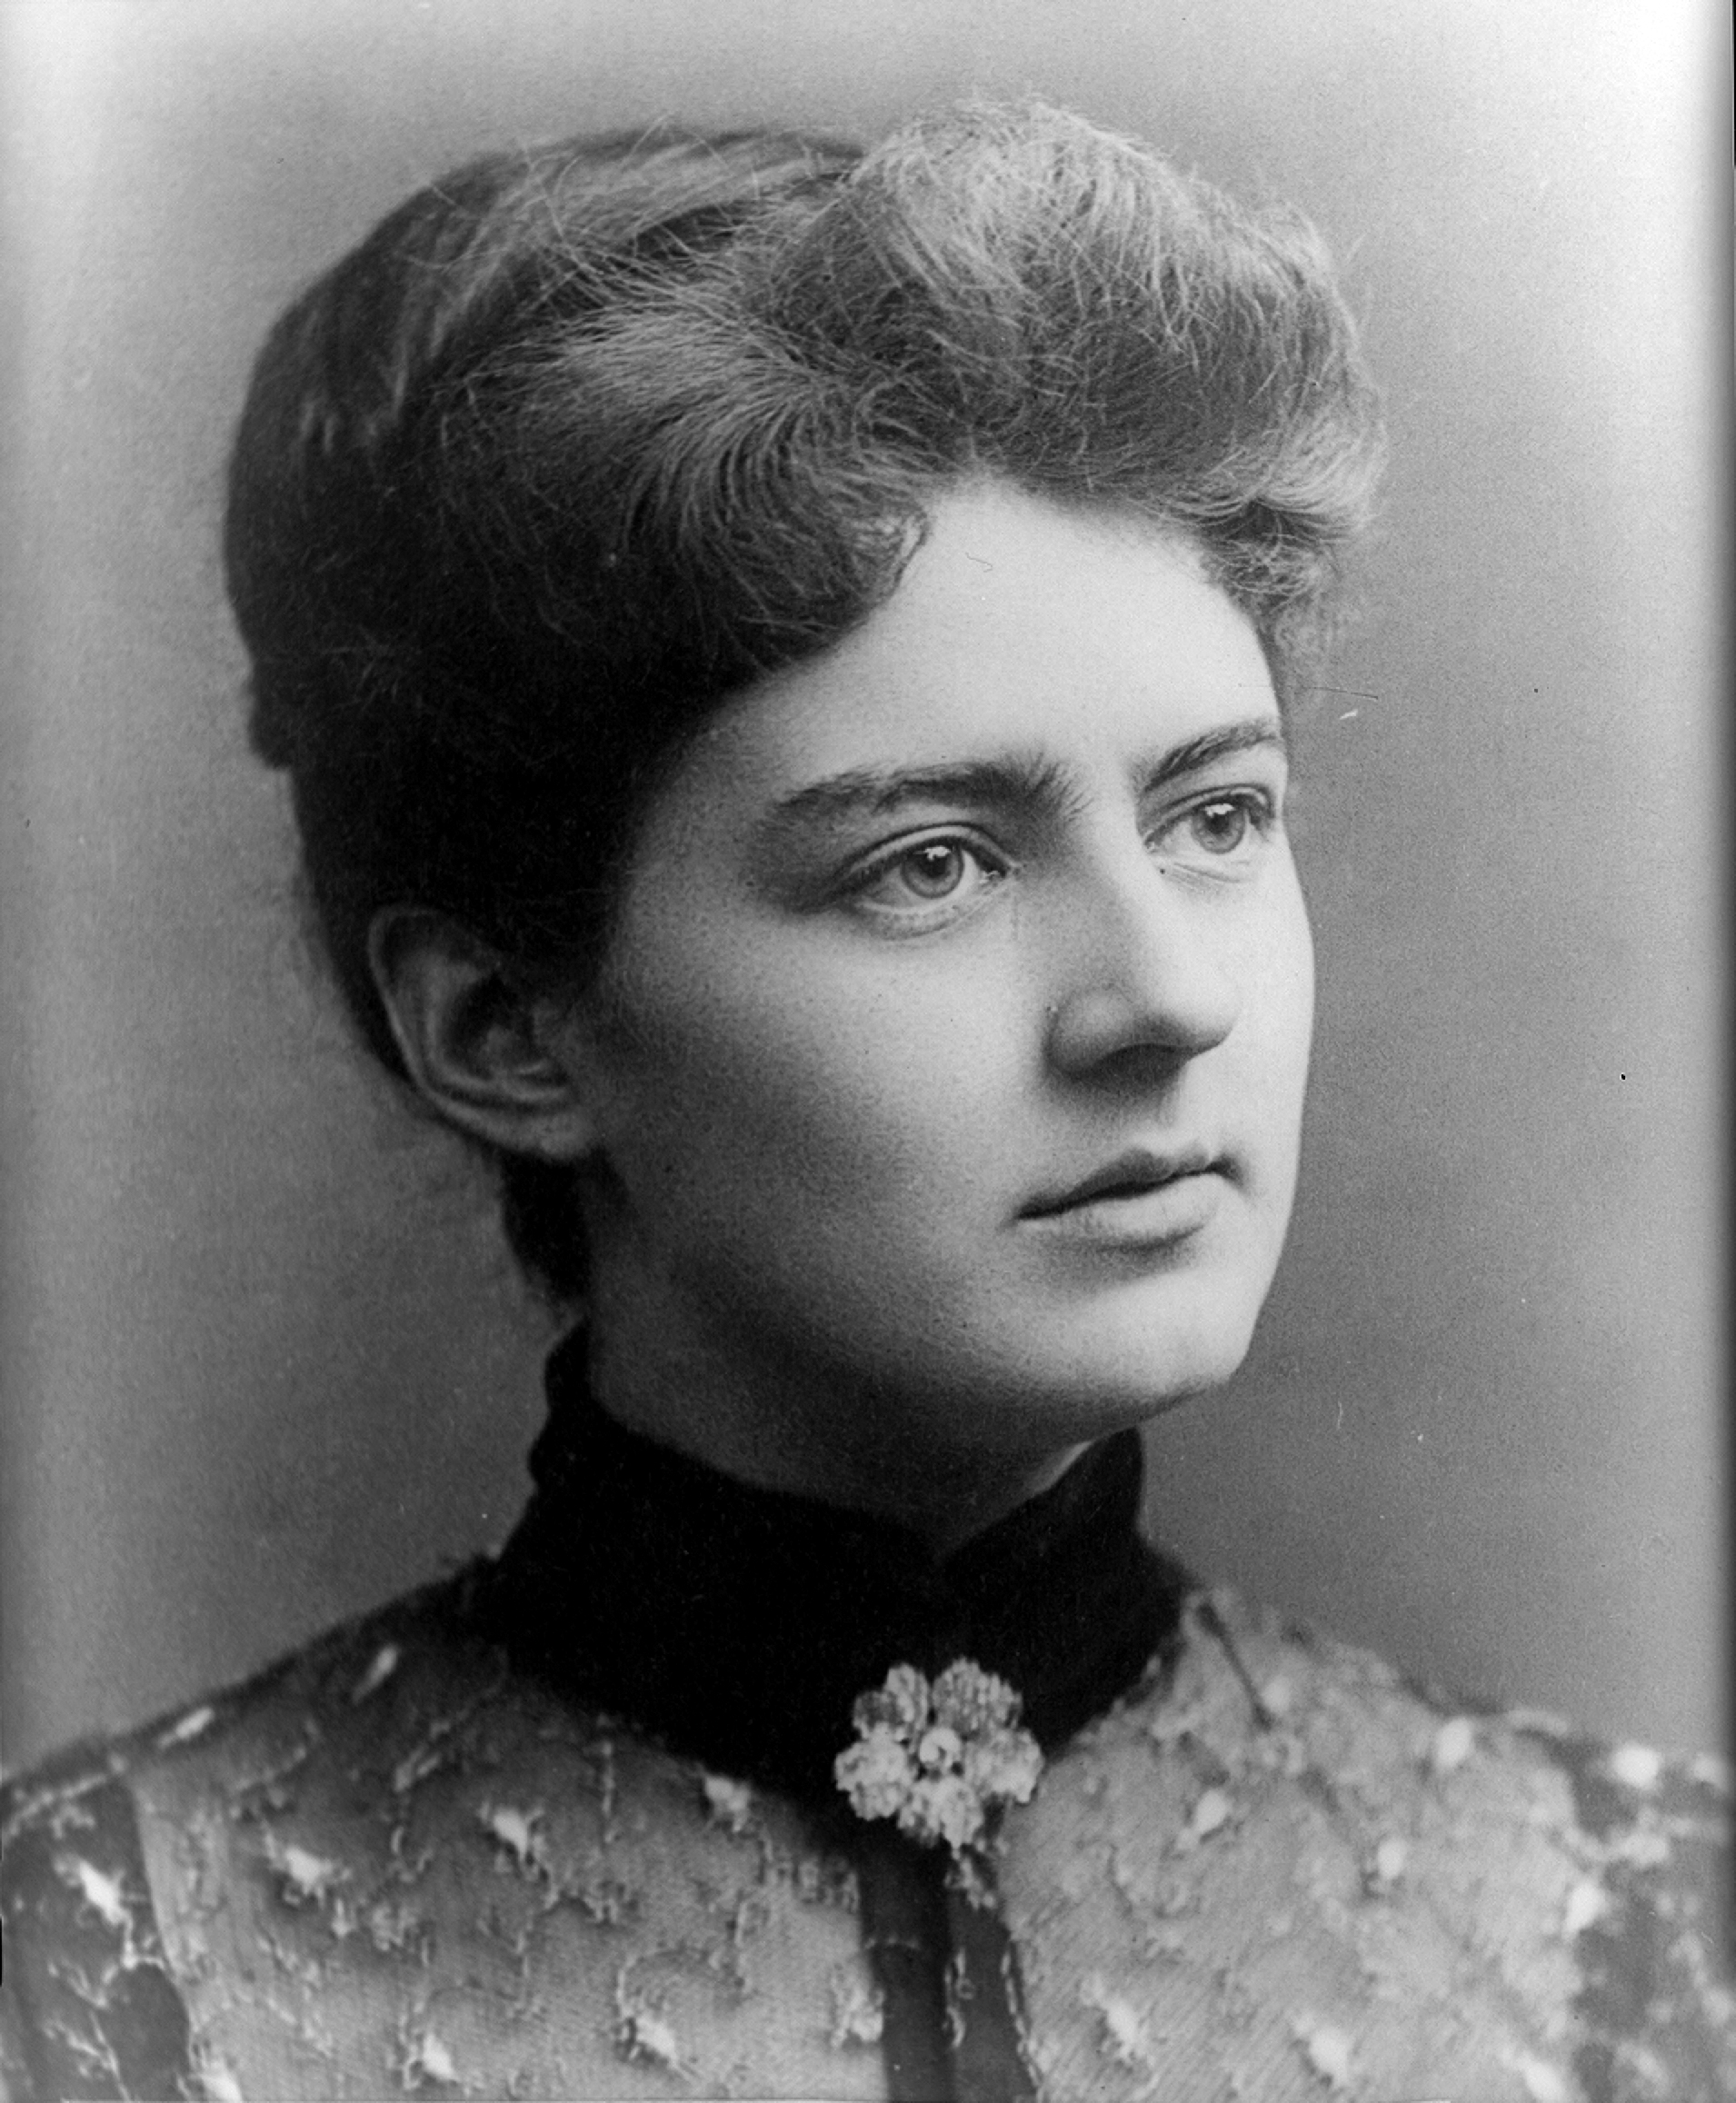
ฟรานเซส ฟอลซัม คลีฟแลนด์

ฟรานเซส ฟอลซัม คลีฟแลนด์ (เกิด 21 กรกฎาคม 1864 -- 29 ตุลาคม 1947) เป็นภรรยาของ โกรเวอร์ คลีฟแลนด์ ประธานาธิบดีของสหรัฐอเมริกาคนที่27 เธอเป็นสุภาพสตรีหมายเลขหนึ่งของสหรัฐอเมริกาตั้งแต่ปีค.ศ. 1886-1889 ครั้งและอีกครั้งค.ศ. 1893-1897 เธอเป็นสุภาพสตรีหมายเลขหนึ่งของสหรัฐอเมริกาที่ดำรงตำแหน่งตอนอายุ 21 เธอจึงกลายเป็นสุภาพสตรีหมายเลขหนึ่งของสหรัฐอเมริกาที่อายุน้อยที่สุดจนถึงปัจจุบันนี้
หมวดหมู่:บุคคลที่เกิดในปี พ.ศ. 2407
หมวดหมู่:สุภาพสตรีหมายเลขหนึ่งของสหรัฐอเมริกา
หมวดหมู่:บุคคลจากรัฐนิวยอร์ก